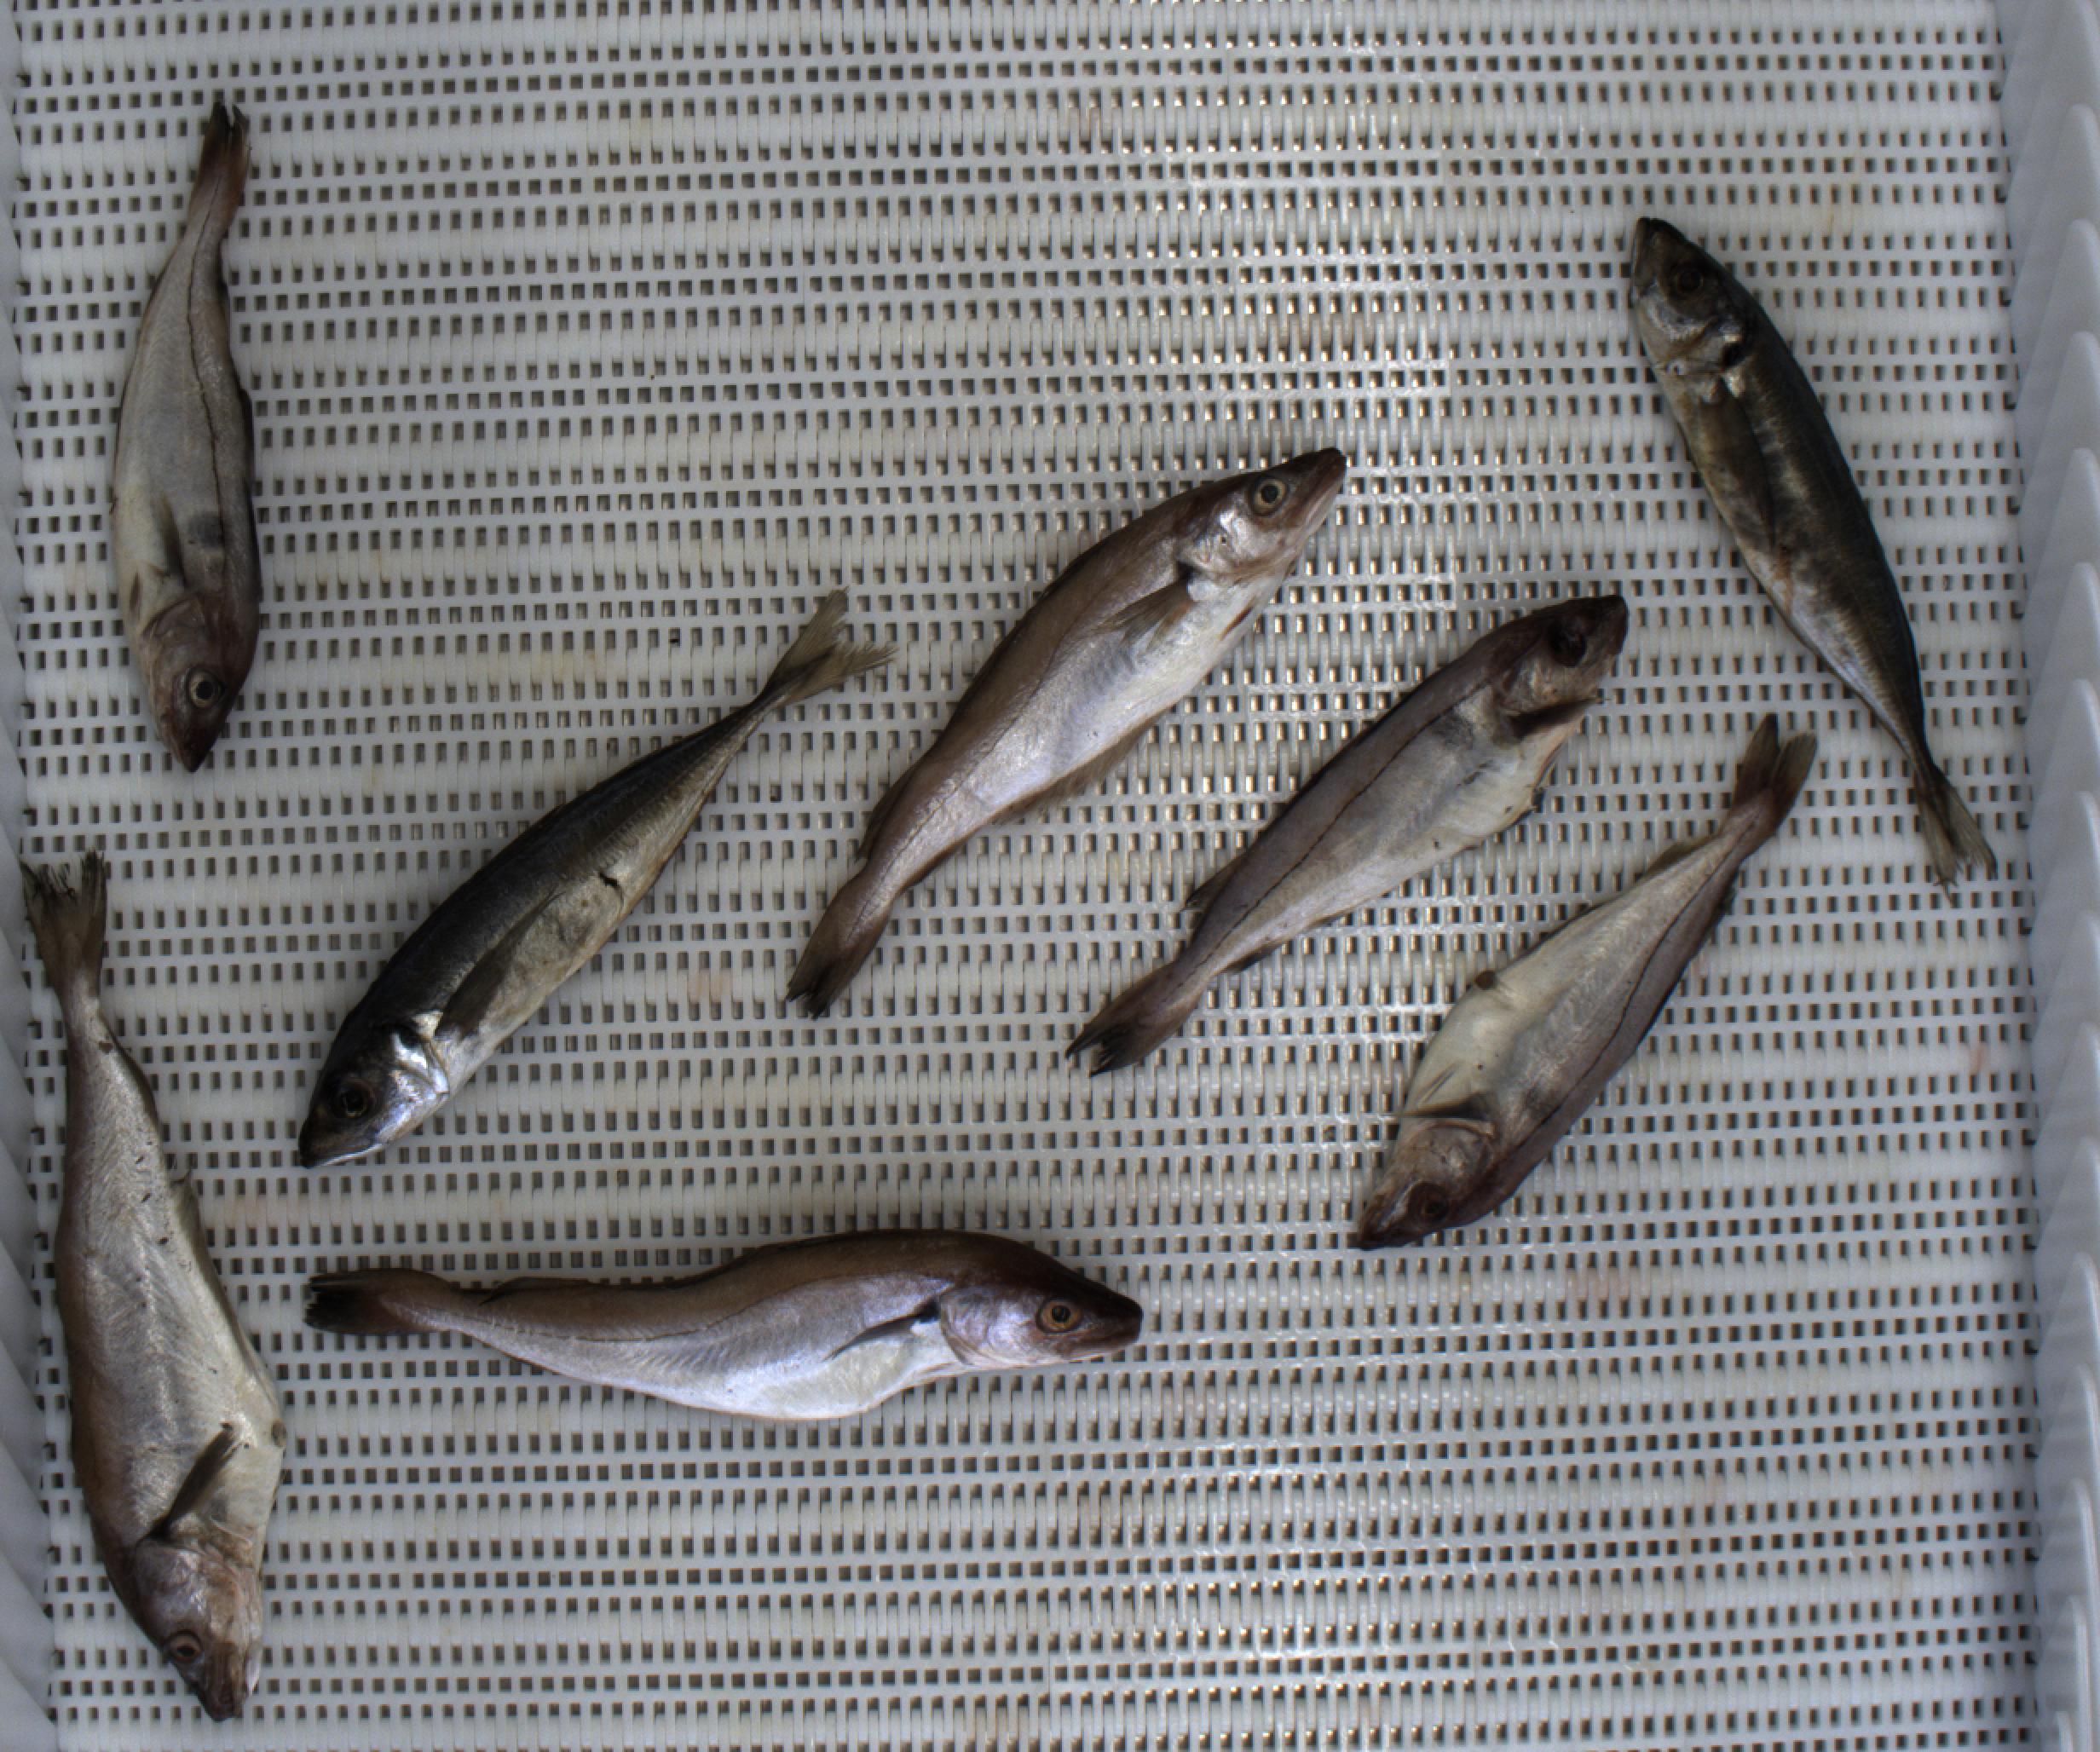
Total fish: 8
Cod: 0
Haddock: 3
Whiting: 3
Hake: 0
Horse mackerel: 2
Saithe: 0
Other: 0